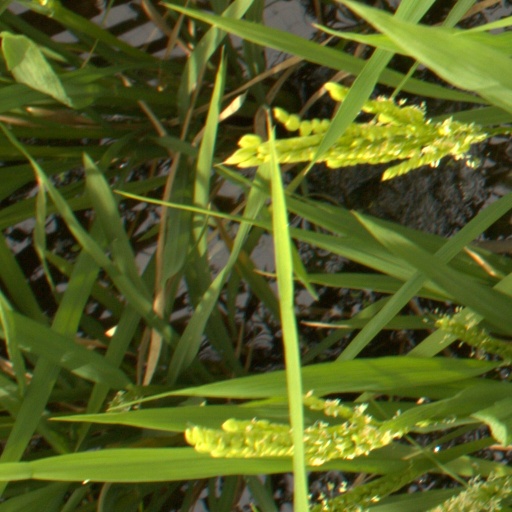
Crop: rice